Joseph Henderson (Pennsylvania politician)

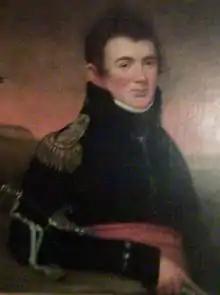
Rep. Joseph Henderson

Joseph Henderson (August 2, 1791 – December 25, 1863) was a Jacksonian member of the U.S. House of Representatives from Pennsylvania.